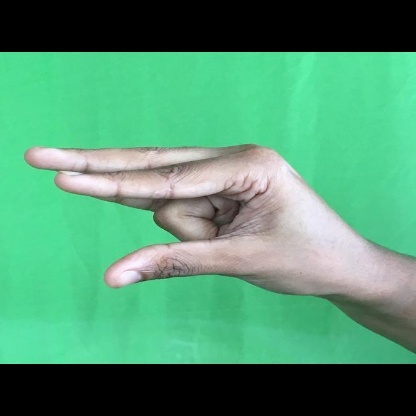
Mudra: Kangulam